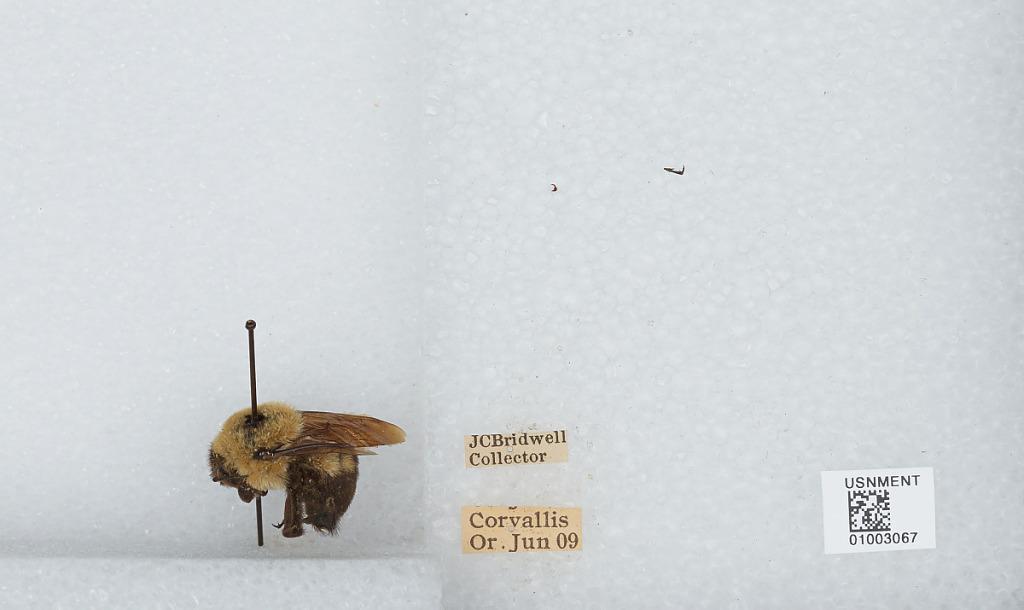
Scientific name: Bombus (Separatobombus) griseocollis (De Geer)
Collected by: J. Bridwell
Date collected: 1909-6-
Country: United States
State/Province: Oregon
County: Benton
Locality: Corvallis
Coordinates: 44.5667, -123.283